John Salley

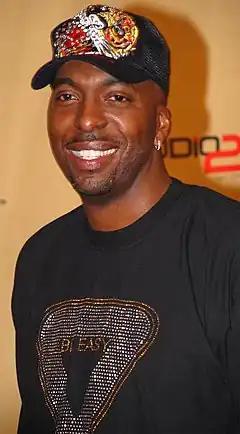
Salley in 2007

John Thomas Salley (born May 16, 1964) is an American former professional basketball player. He was the first player in NBA history to win championships with three franchises (since joined by Robert Horry, Danny Green, and LeBron James), as well as the first player in the NBA to win a championship in three different decades (since joined by Tim Duncan).